Sanaya Irani

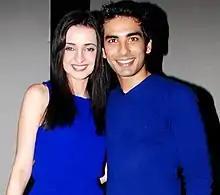
Irani with husband Sehgal

Irani met actor Mohit Sehgal on the sets of "Miley Jab Hum Tum" and they eventually began dating. They announced their relationship on 19 November 2010, the last day of the series shoot. In December 2015, the couple got engaged. Irani married Sehgal on 25 January 2016 in a traditional Hindu wedding ceremony in Goa.